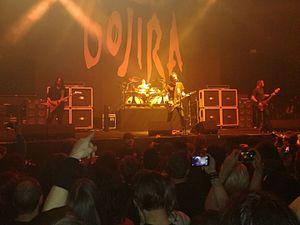
Gojira est un groupe de death metal français, originaire d'Ondres. Il est initialement formé en 1996 sous le nom de Godzilla, puis adopte le nom de Gojira en 2001, lequel n'est autre que le nom original du monstre japonais, suite à la sortie du film américain Godzilla. Le groupe est actuellement composé de quatre membres : Joseph Duplantier, le leader ; Mario Duplantier, frère du premier ; Christian Andreu et Jean-Michel Labadie. Depuis sa formation, Gojira compte un total de six albums studio, de Terra Incognita à Magma, et deux DVD live.